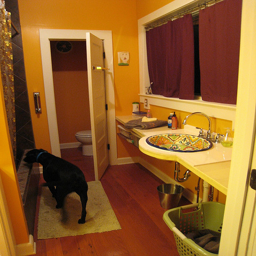
A view of a bathroom counter, with a black dog resting his head on the bathtub on the left side of the room.
there is a do9g that is in the bathroom looking in the tub
A dog standing in a  bathroom next to a bath tub.
A dog walks into a bathroom with the toilet in a separate room.
the dog investigates the shower in the bathroom